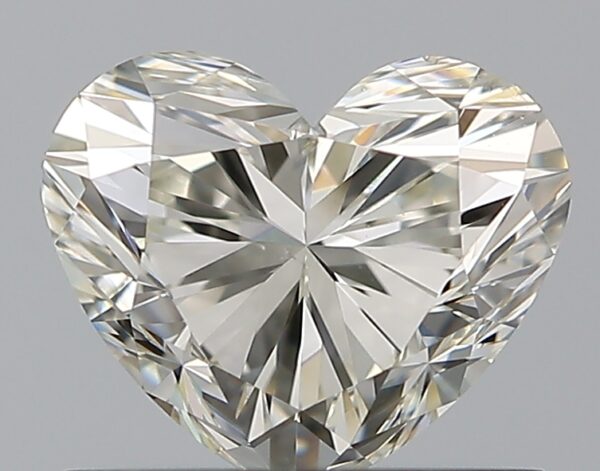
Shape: heart
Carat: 0.8
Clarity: SI1
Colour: K
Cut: EX
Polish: EX
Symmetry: VG
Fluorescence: N
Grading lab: GIA
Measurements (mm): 5.44 x 6.42 x 3.9